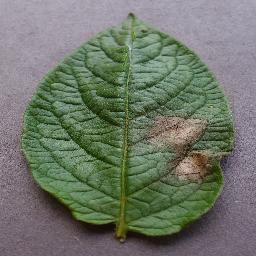
Label: Potato___Late_blight